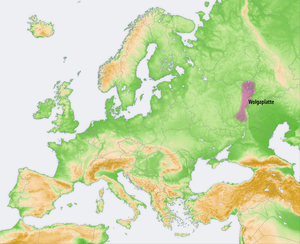
Le plateau de la Volga, en russe : Приволжская возвышенность, Privoljskaïa vozvychennost, ou hauteurs de la Volga est un ensemble de collines de la Russie européenne. Il est situé au sud-est de Moscou et au nord de Volgograd et des monts Iergheni, entre la Volga au nord et à l'est et le bassin de Moscou à l'ouest.